The Caine Mutiny (1954 film)

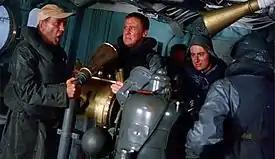

Herman Wouk had already adapted his novel as a stage play, "The Caine Mutiny Court-Martial", which premiered on Broadway in January 1954 and ran for more than a year. The play was directed by Charles Laughton and was a critical as well as a commercial success. Wouk was initially selected to write the screenplay, but director Dmytryk was dissatisfied with his draft. He replaced the novelist with Stanley Roberts, an experienced screenwriter. Roberts later quit the production after being told to cut the screenplay so the film could be kept to two hours. The 50 pages worth of cuts were made by Michael Blankfort, who received an "additional dialog" credit.